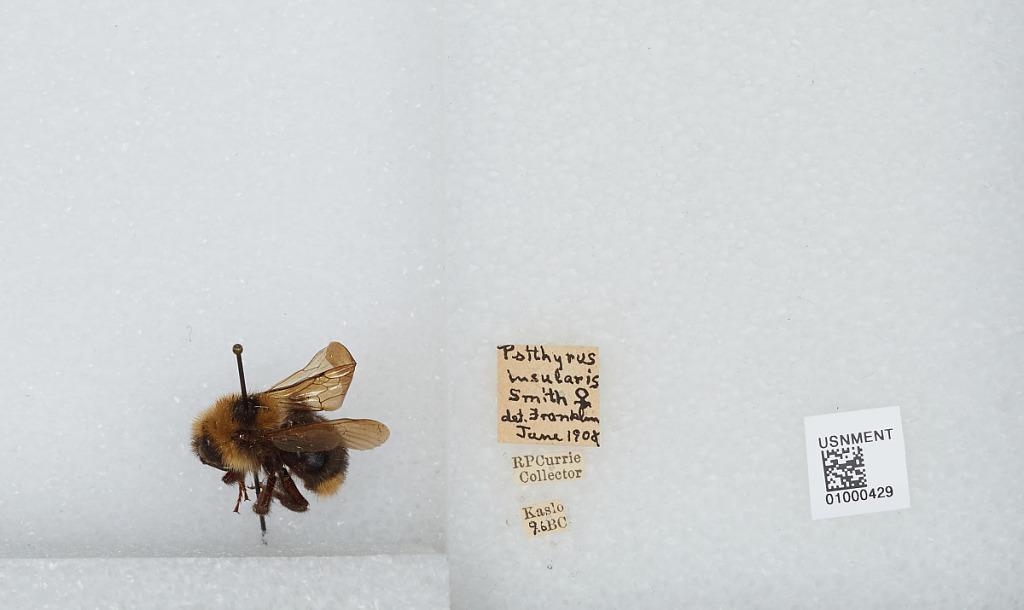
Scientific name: Bombus (Psithyrus) insularis (Smith)
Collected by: R. Currie
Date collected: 1906-9-
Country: Canada
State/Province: British Columbia
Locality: Kaslo
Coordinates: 49.9133, -116.911
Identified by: Franklin